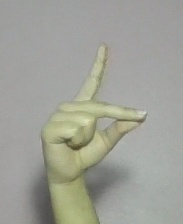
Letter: ta